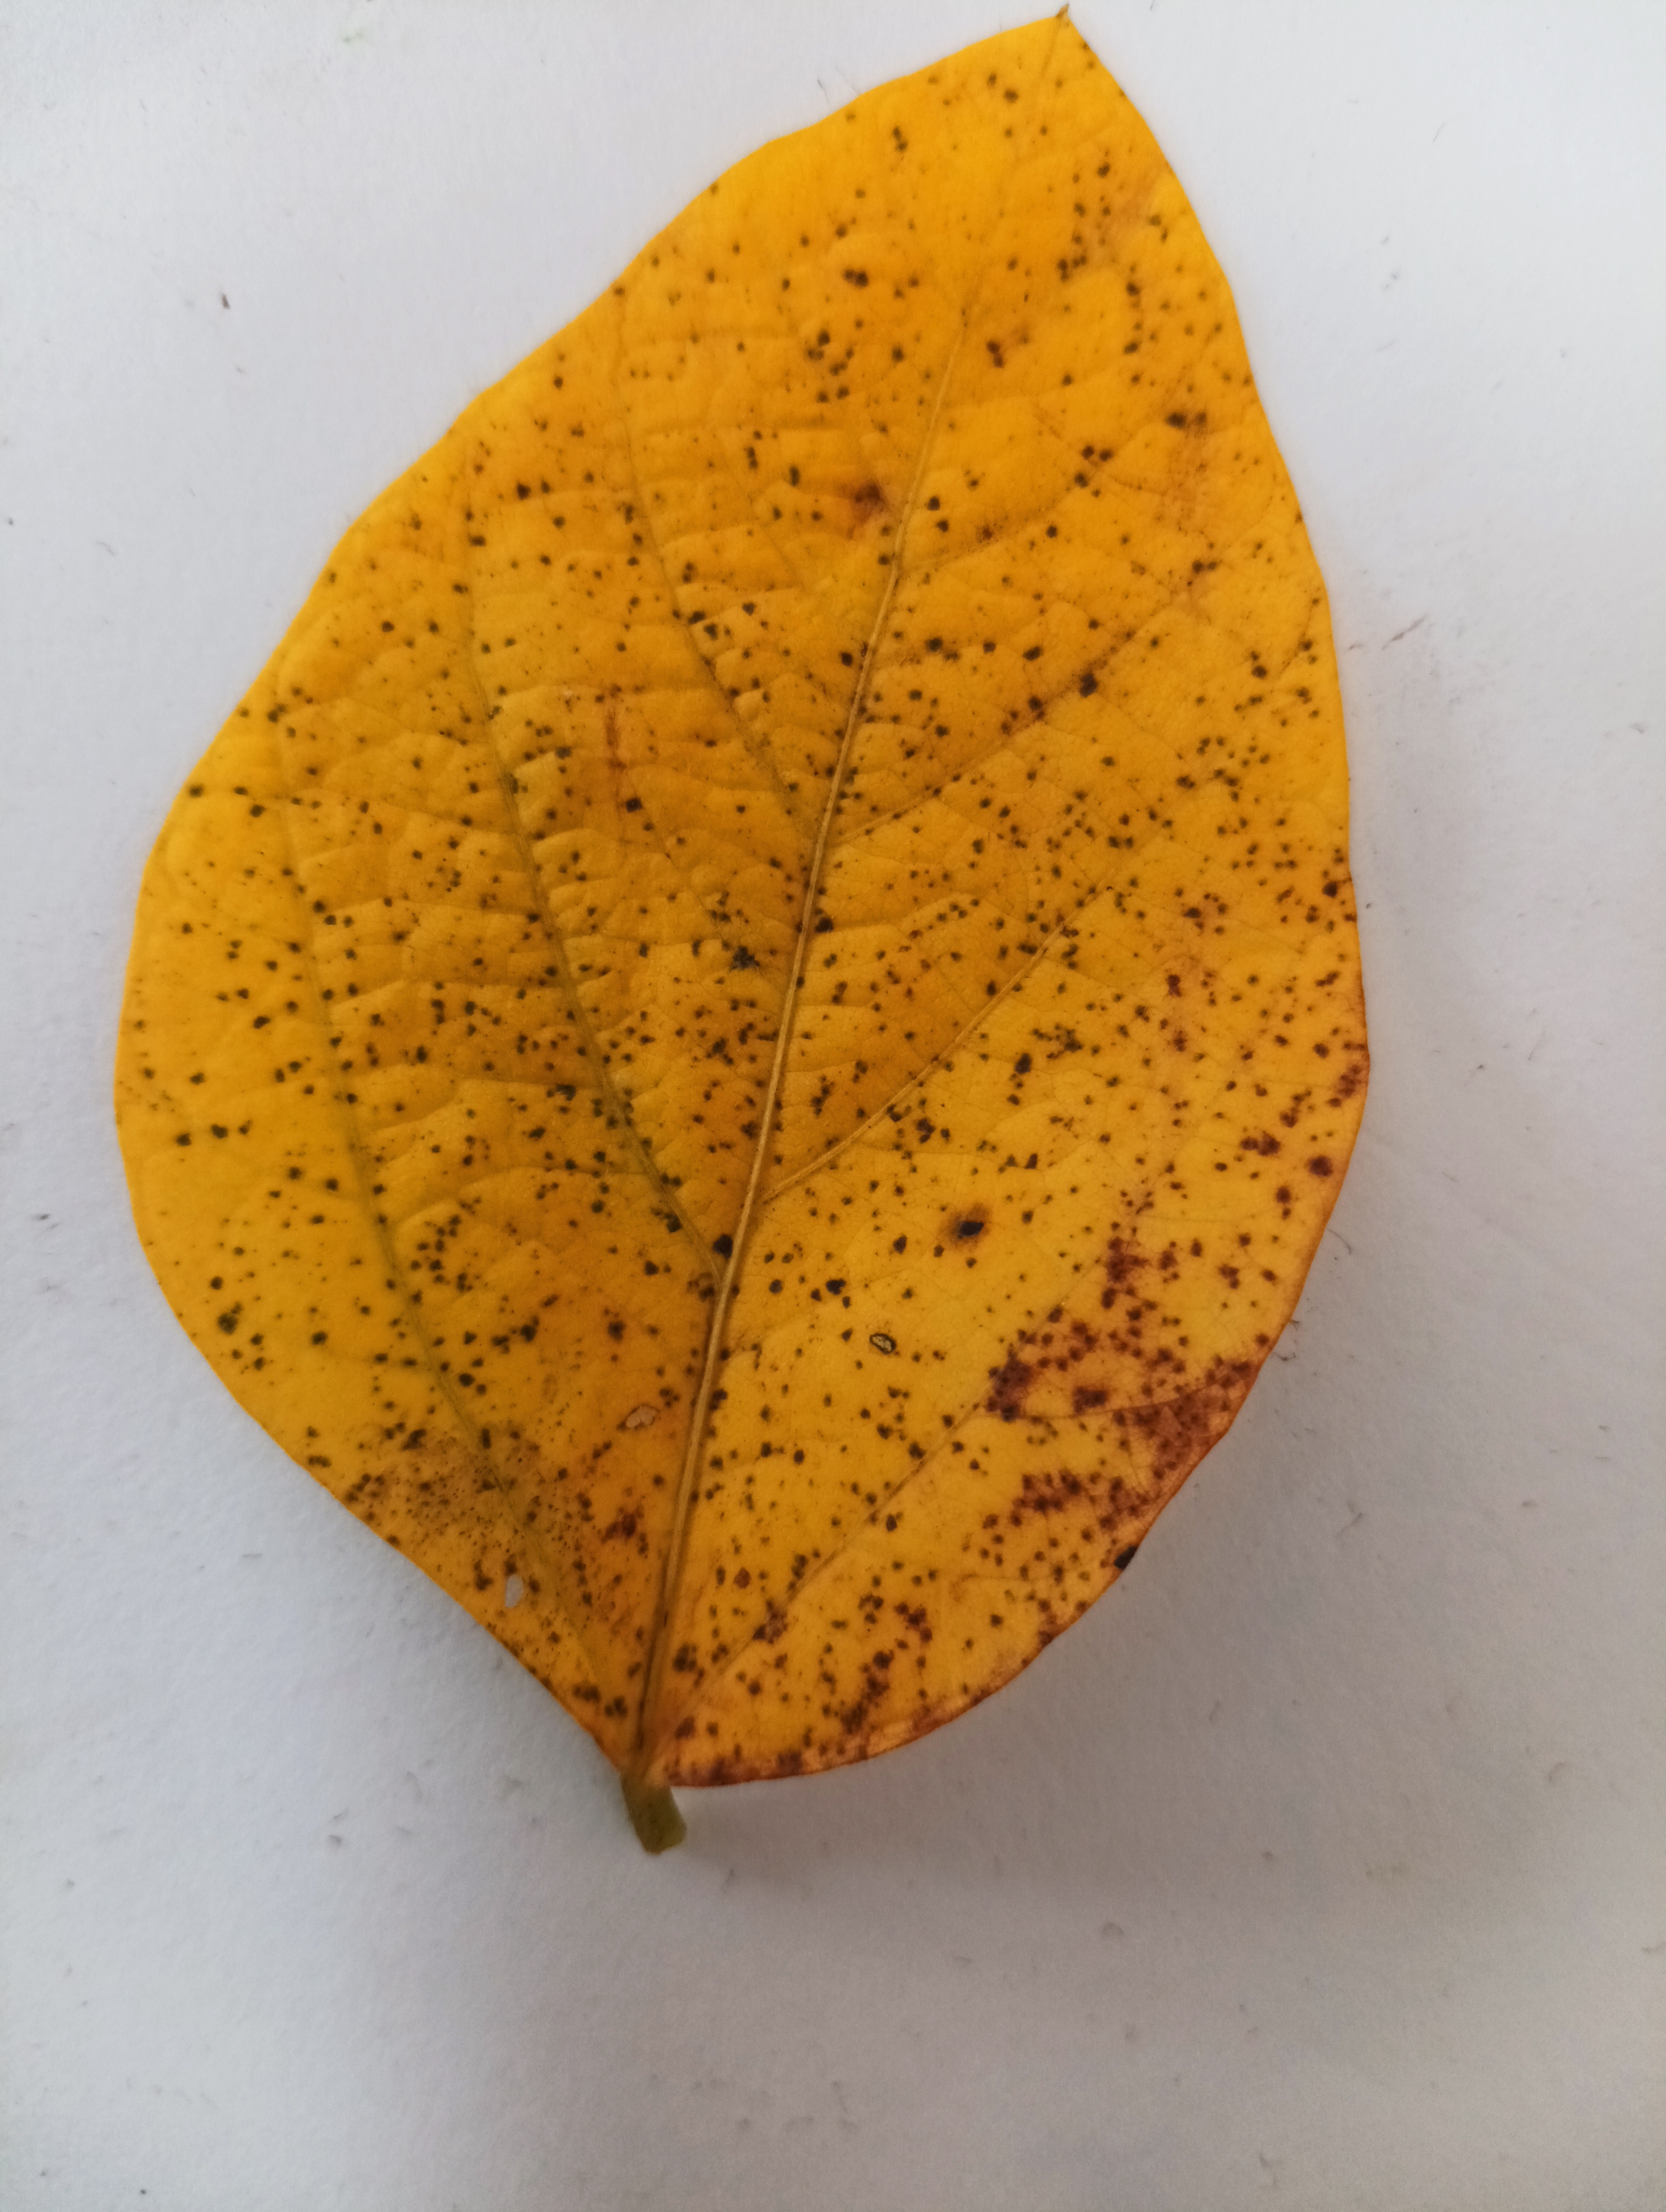
Label: Septoria_Brown_Spot